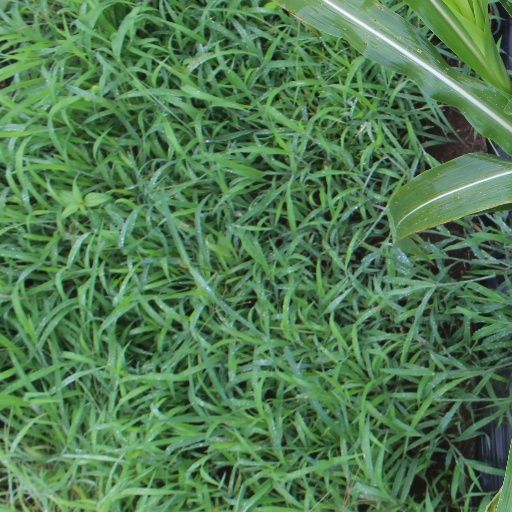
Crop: sorghum